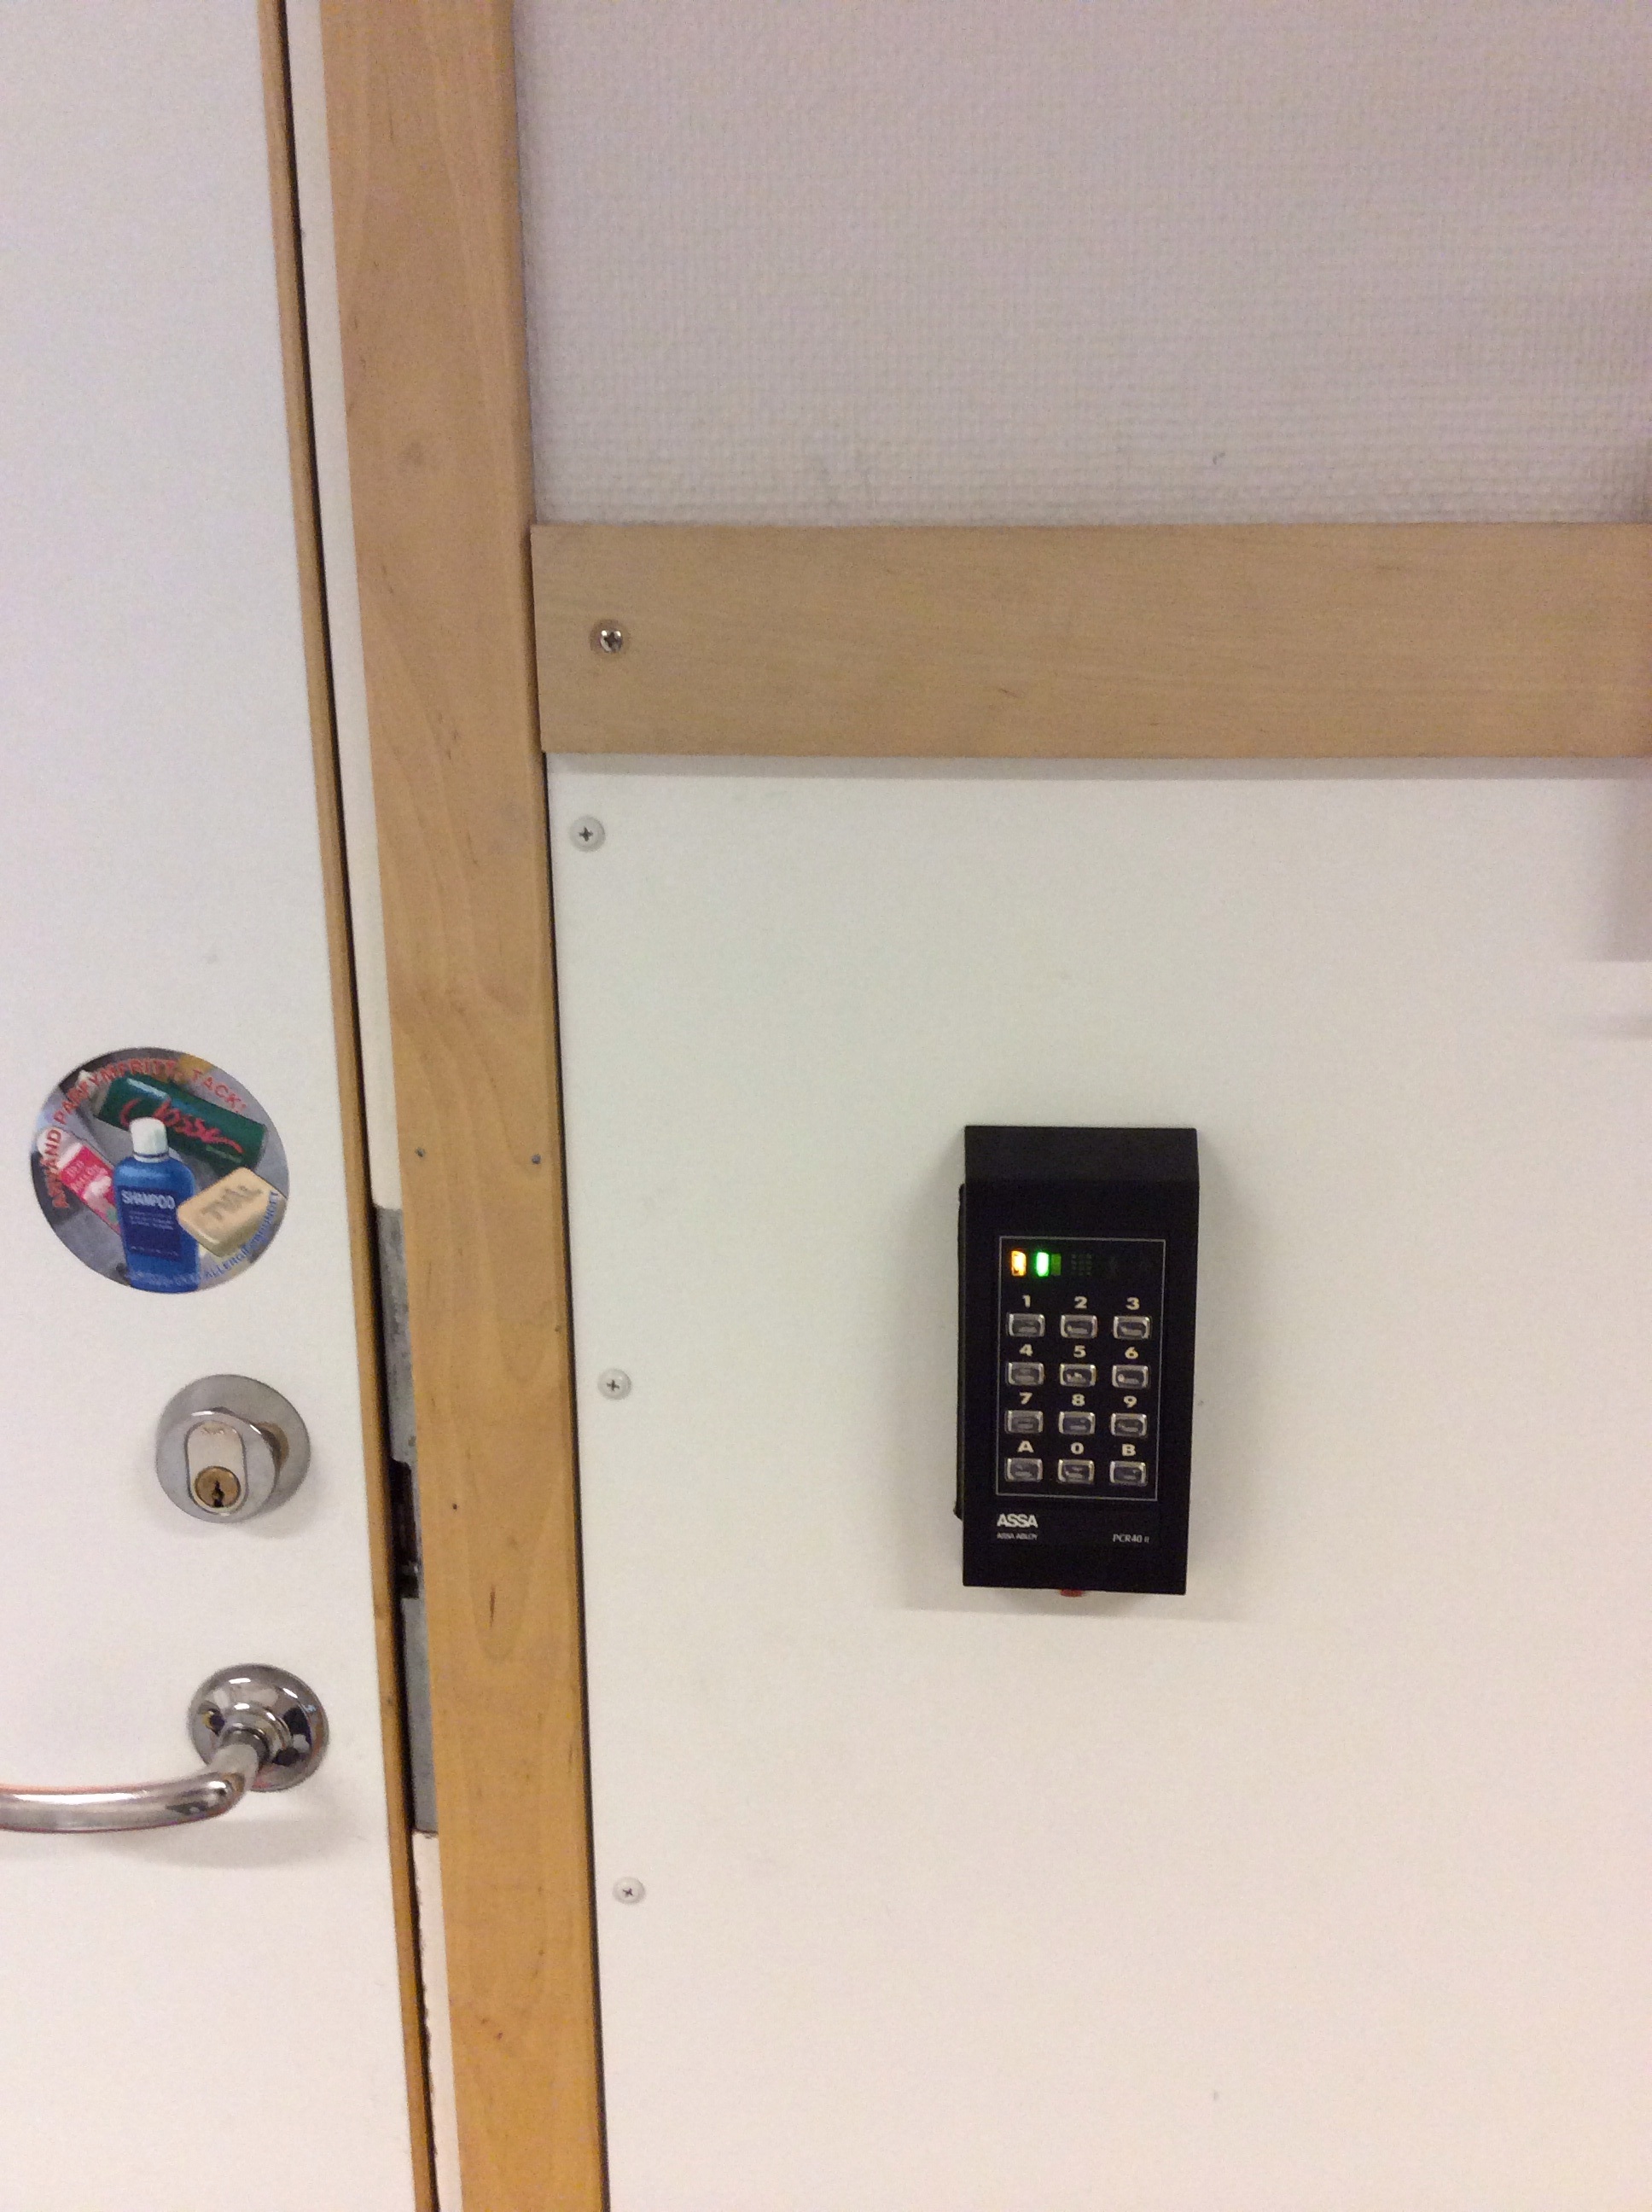
furniture, room, door, product, lock, locked